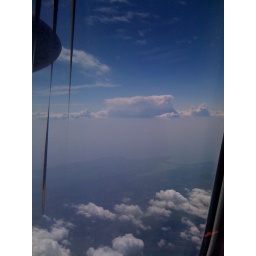
Storm cloud above lake ontario